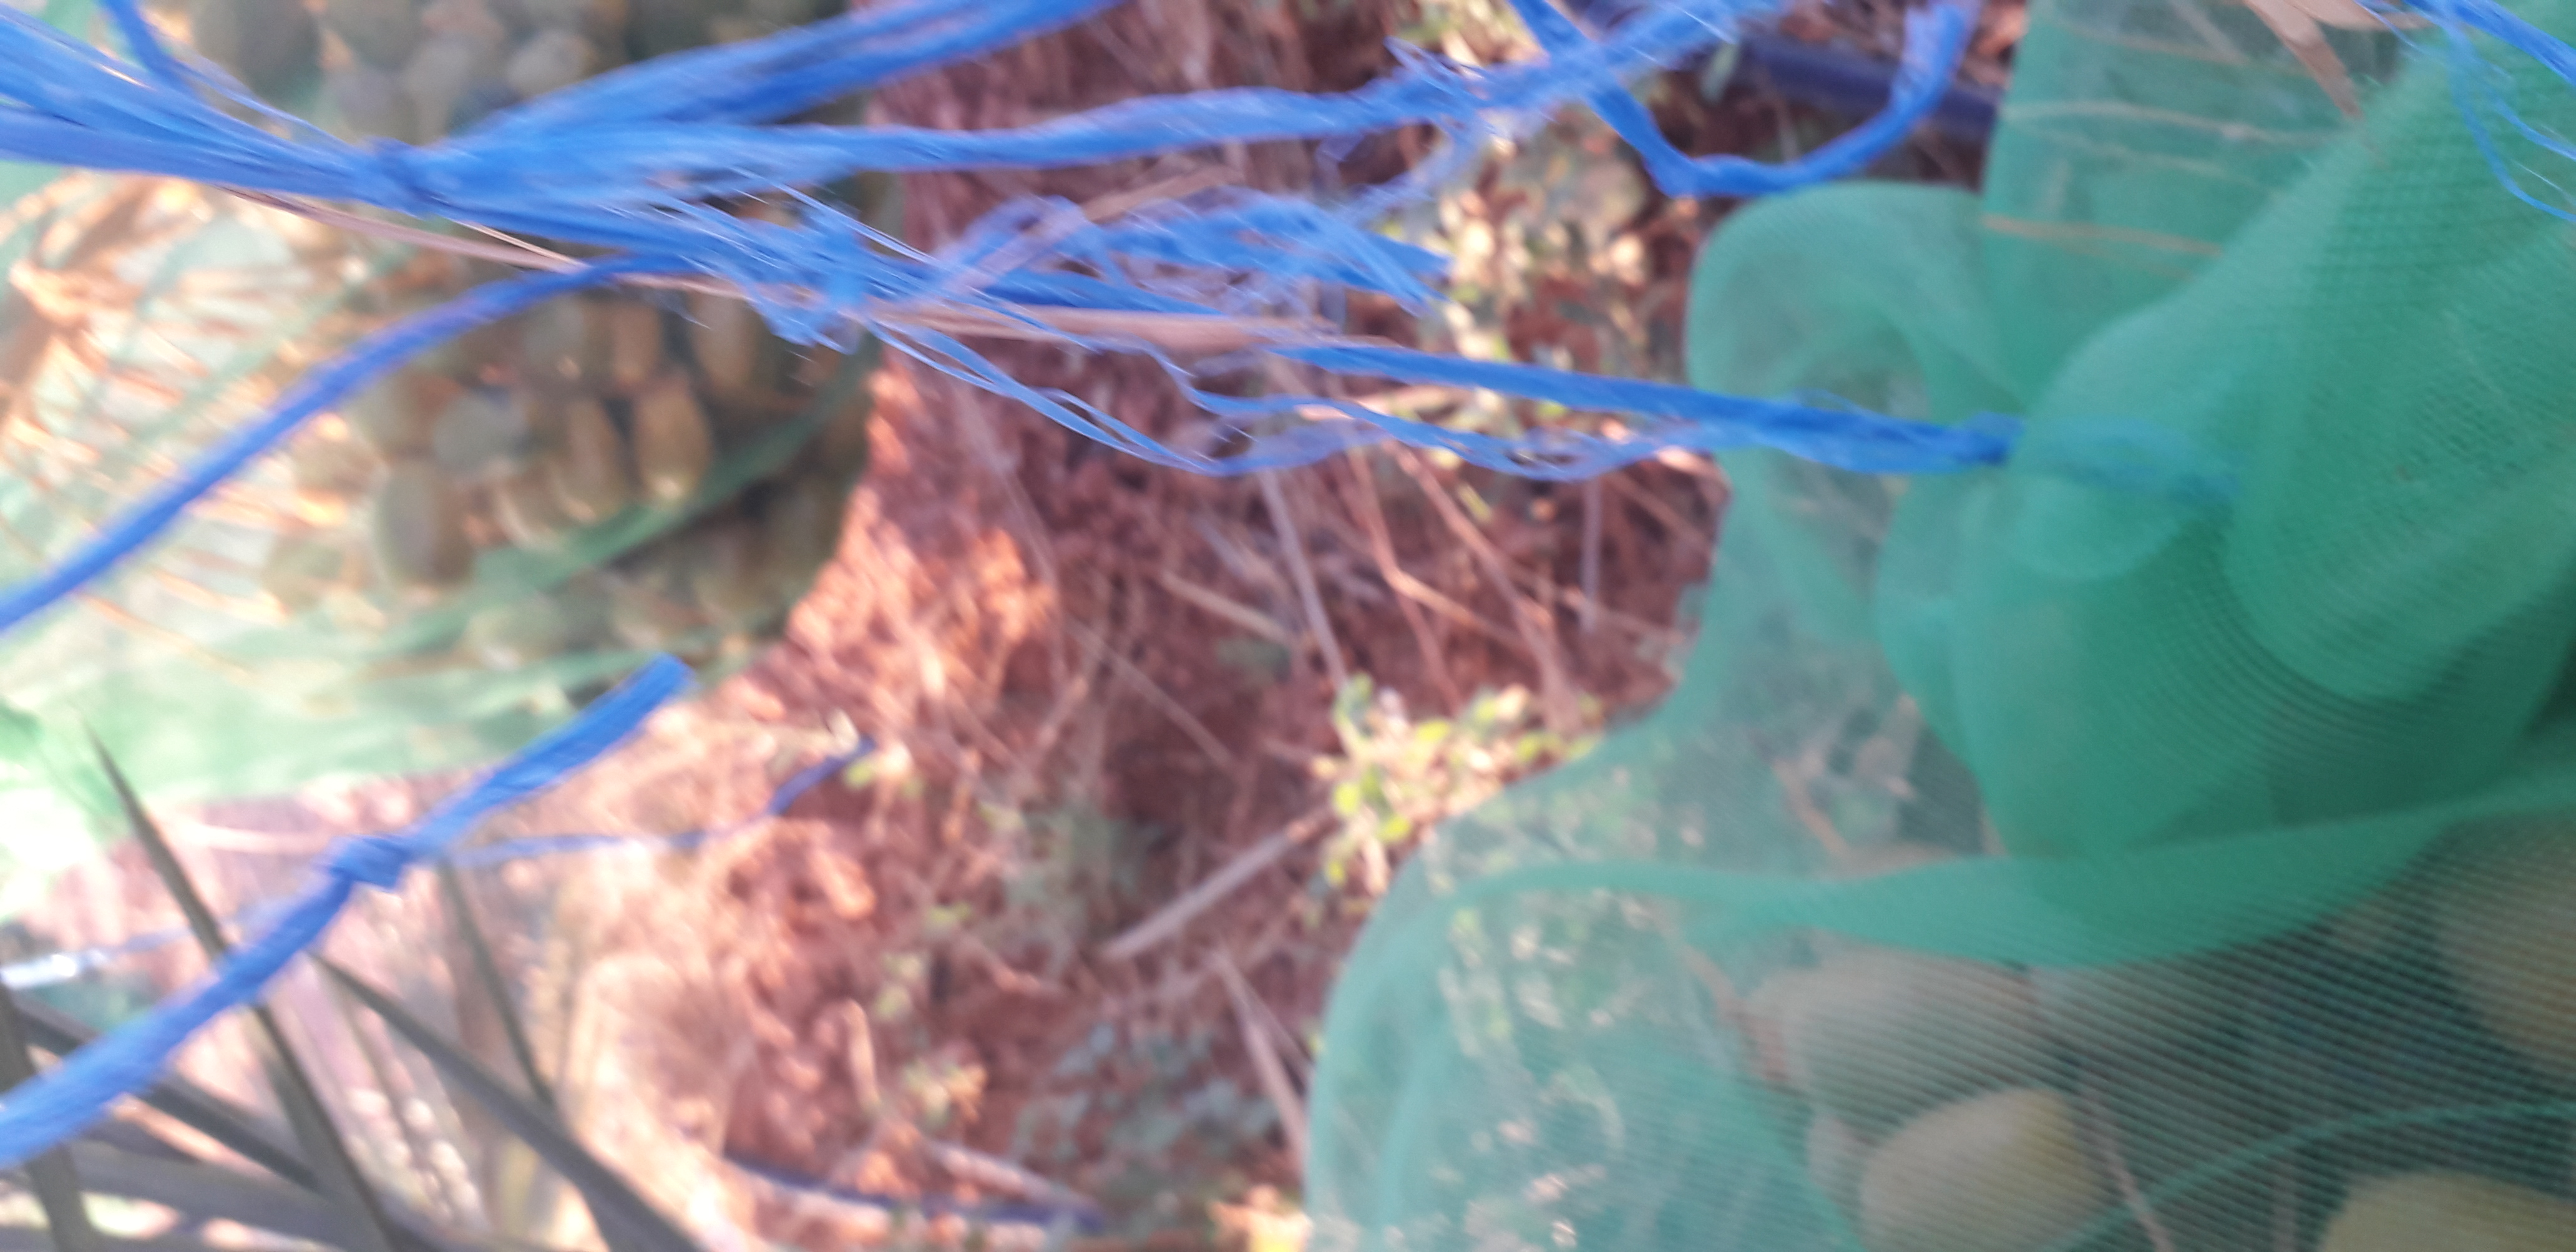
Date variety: Boufagous